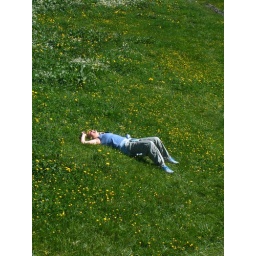
katya in flower field